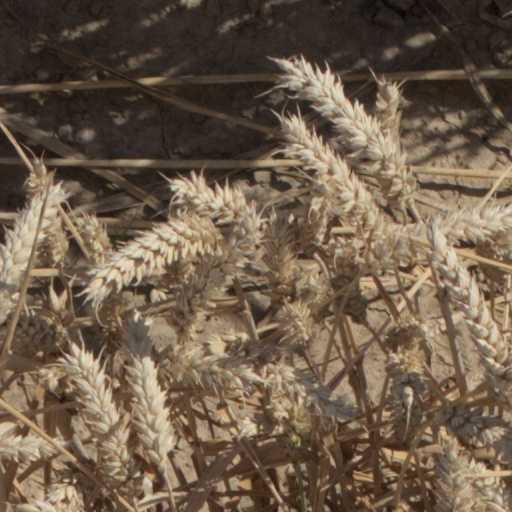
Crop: wheat